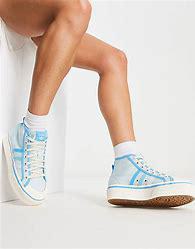
Brand: Adidas
Model: Nizza Platform